Ananova

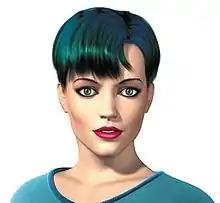
Ananova's character, which was discontinued in 2004

Ananova was a web-oriented news service that originally featured a computer-simulated newscaster named "Ananova" programmed to read newscasts to users 24 hours a day. Ananova became a subsidiary of mobile telecommunication operator Orange S.A., after it was purchased from the Press Association (PA) in a £95m deal in 2000, after which it was merged into the Orange main news site. The character Ananova was retired in 2004, but the website continued to provide written news articles until 2009.